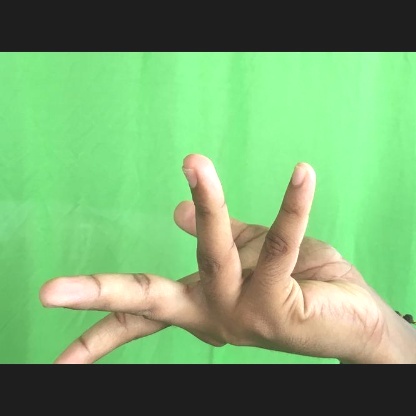
Mudra: Alapadmam